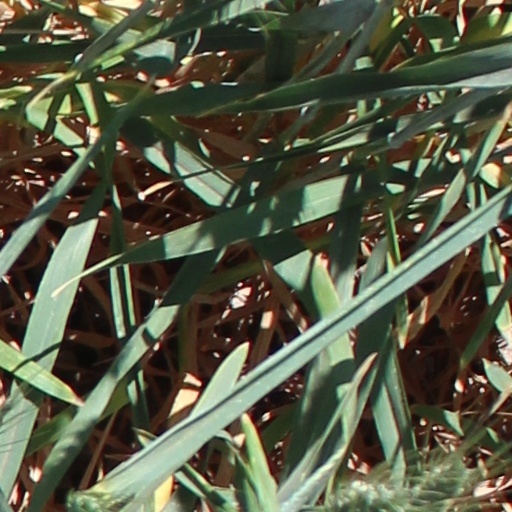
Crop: wheat